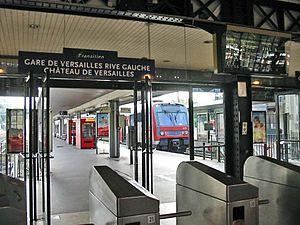
La ligne des Invalides à Versailles-Rive-Gauche, dite plus simplement ligne des Invalides, est une ligne ferroviaire française, de la région Île-de-France, à écartement standard et à double voie. Elle relie la gare des Invalides, à Paris, à la gare de Versailles-Château-Rive-Gauche.